Anatoliy Shapiro

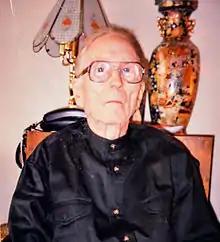

Anatoliy Pavlovych Shapiro (January 18, 1913October 8, 2005) was a Soviet Jewish soldier of the Army of the Soviet Union, who led the first elements of the advancing army into the Nazi-developed Auschwitz concentration camp in Poland, during the latter stages of World War II. He was awarded two Orders of the Red Star; two Orders of the Patriotic War of the 1st degree, for the Liberation of Kraków; the Order of the Patriotic War of the 2nd degree, and numerous other medals.